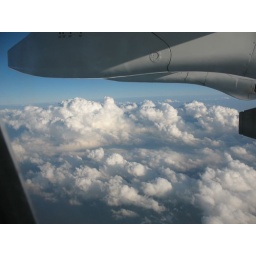
The clouds betrade that we're flying over Belgium....no surprise